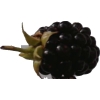
Label: blackberry